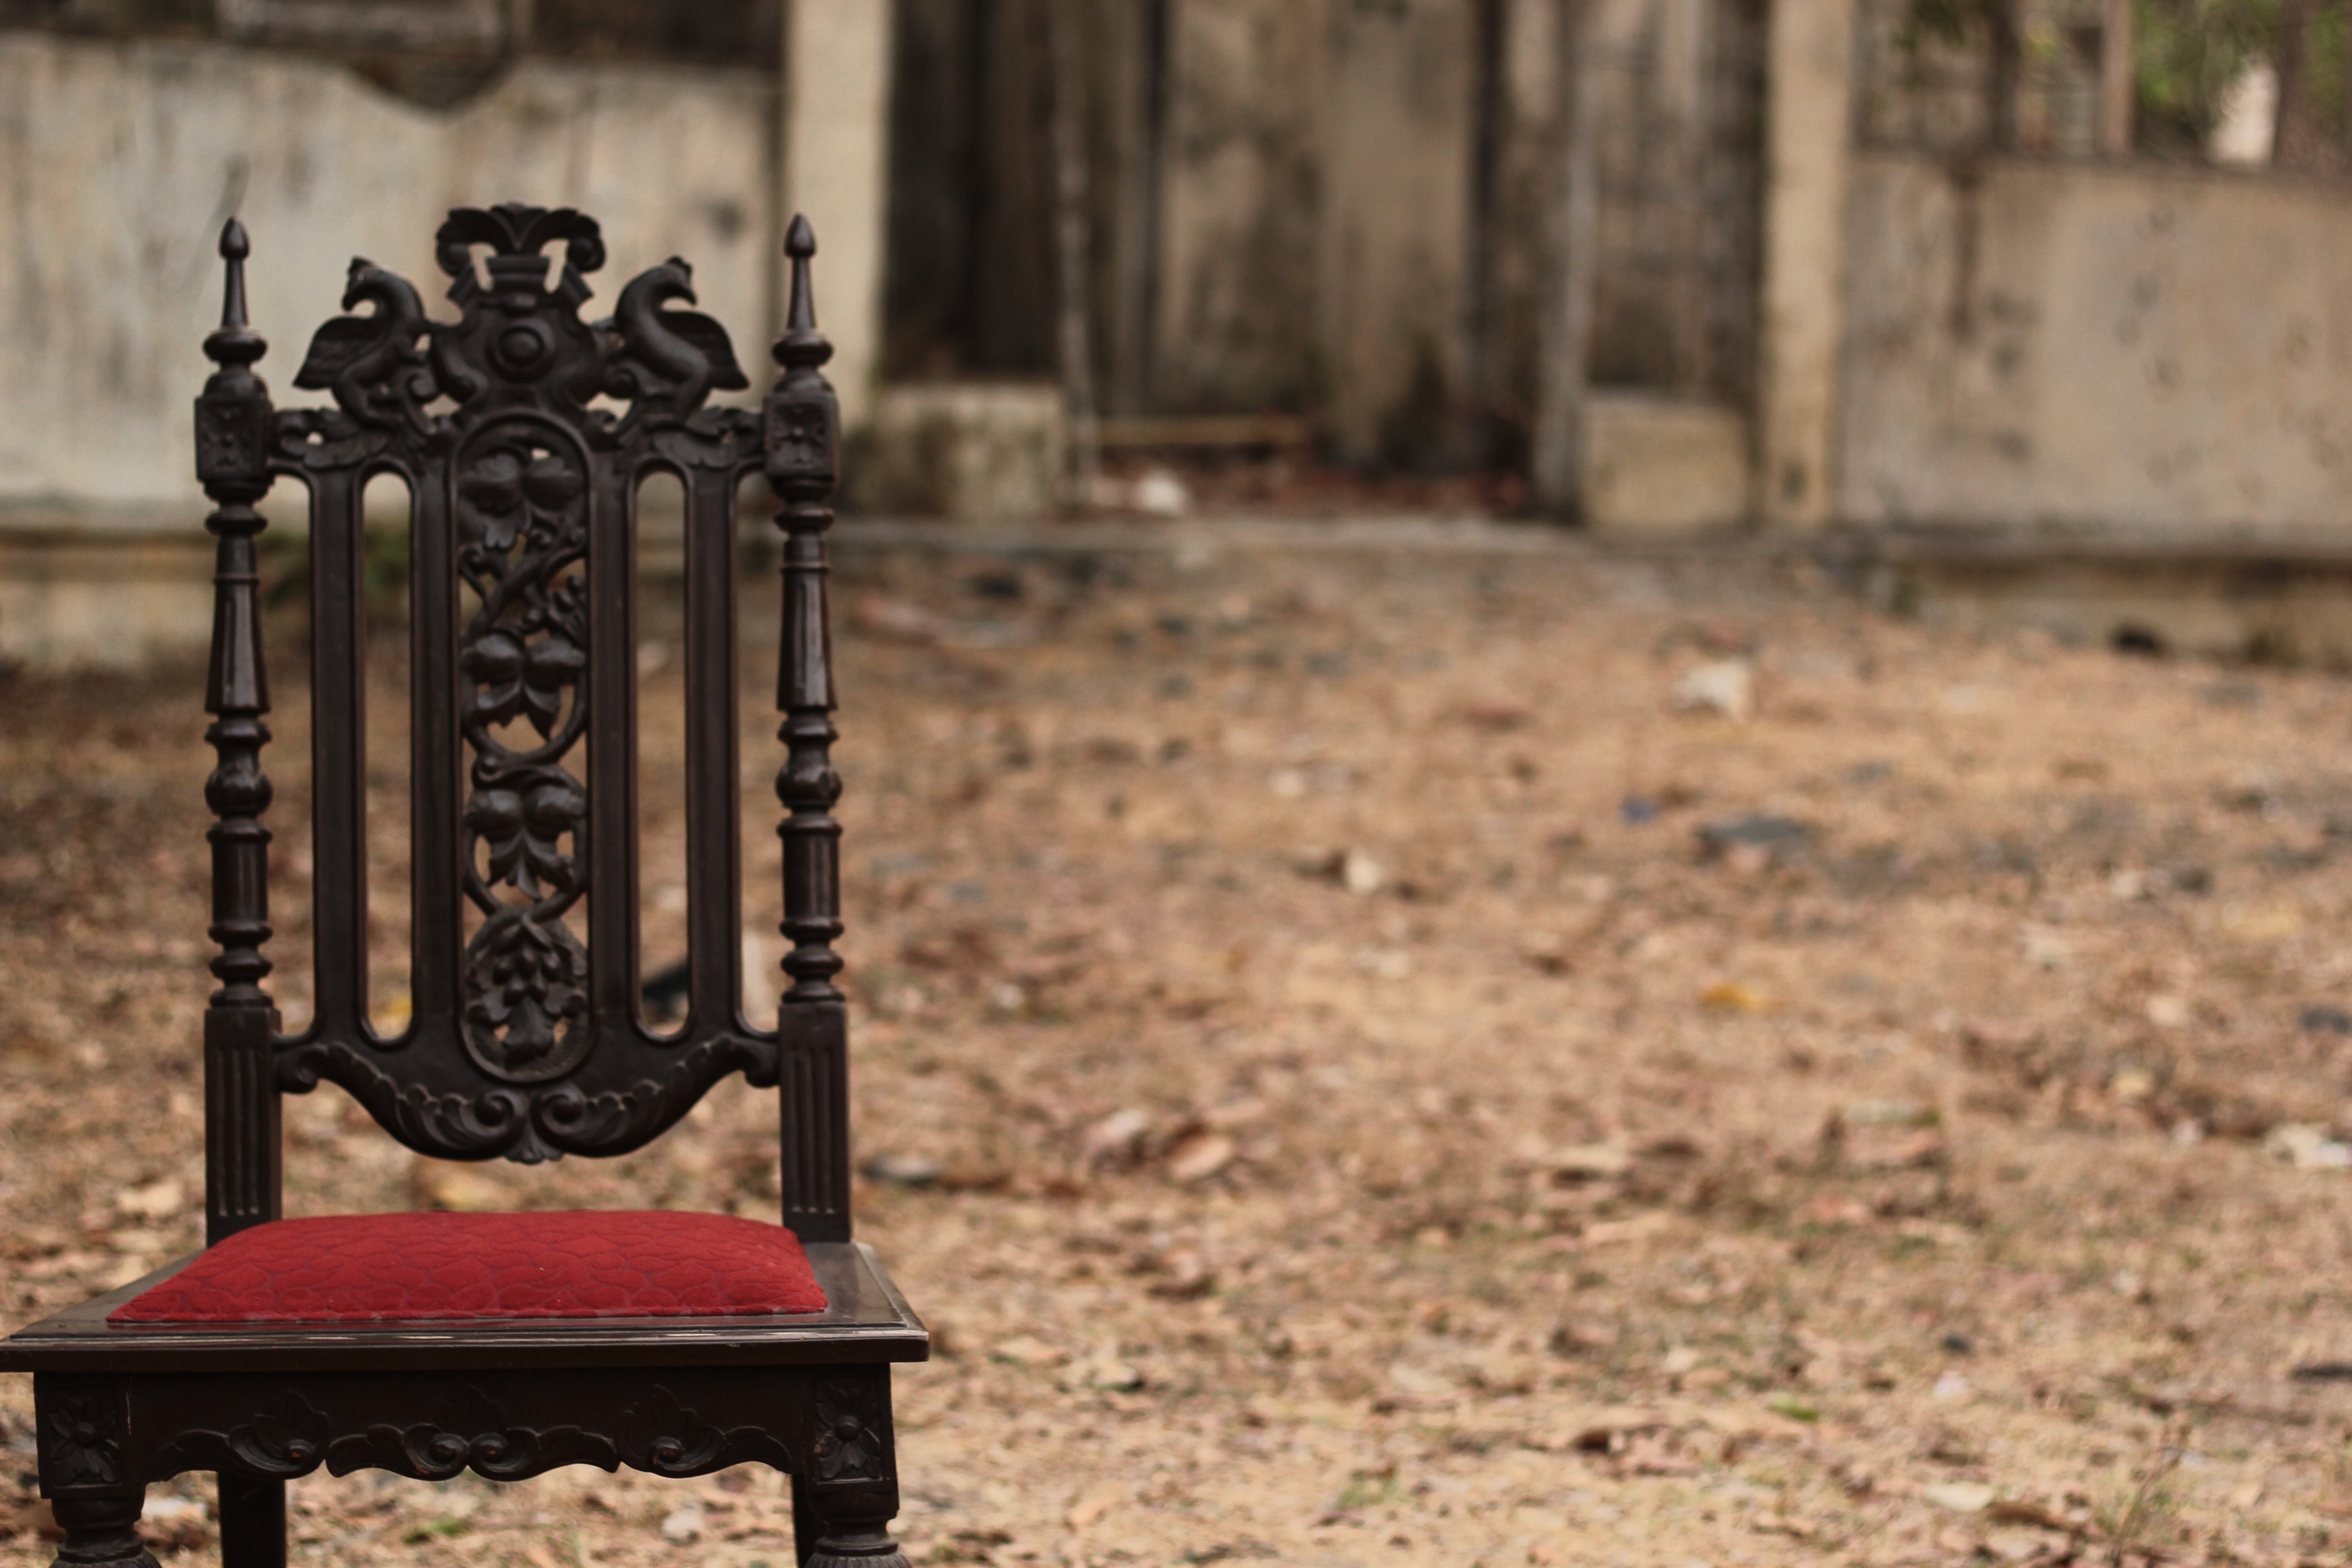
wood, chair, interior, furniture, lighting, gothic, classic, spacious